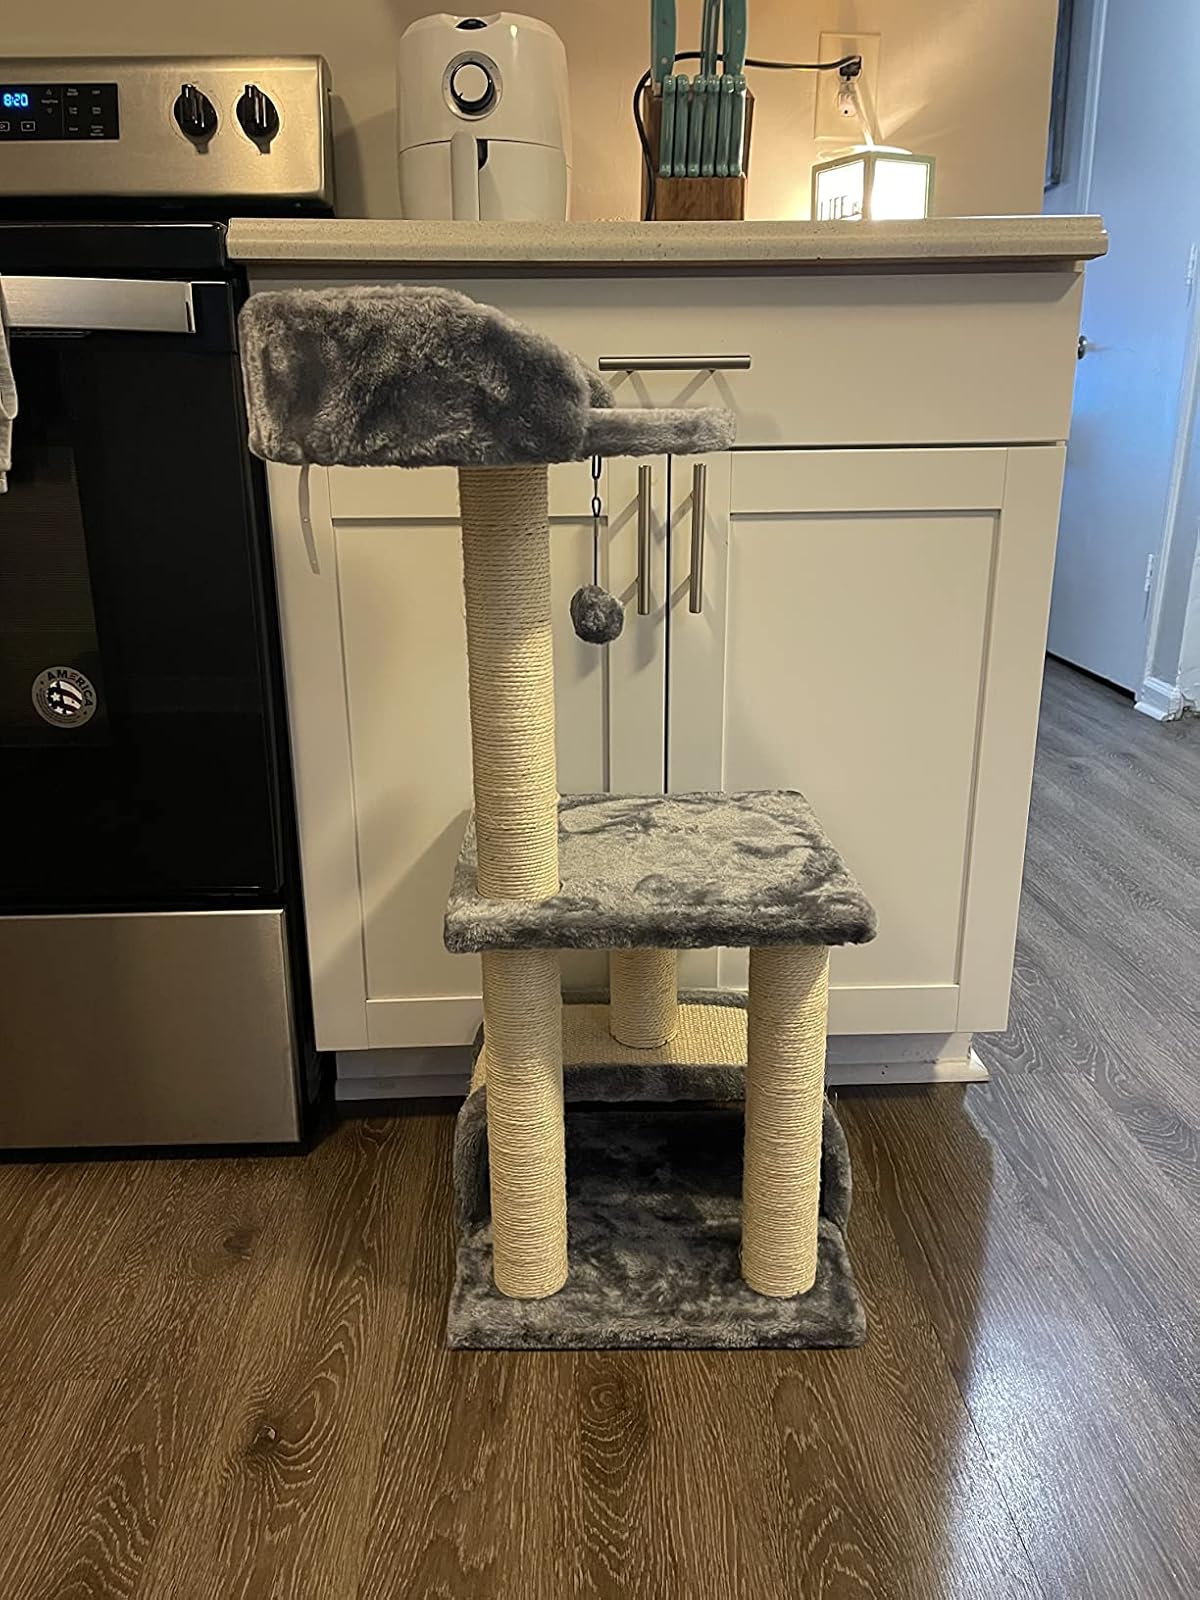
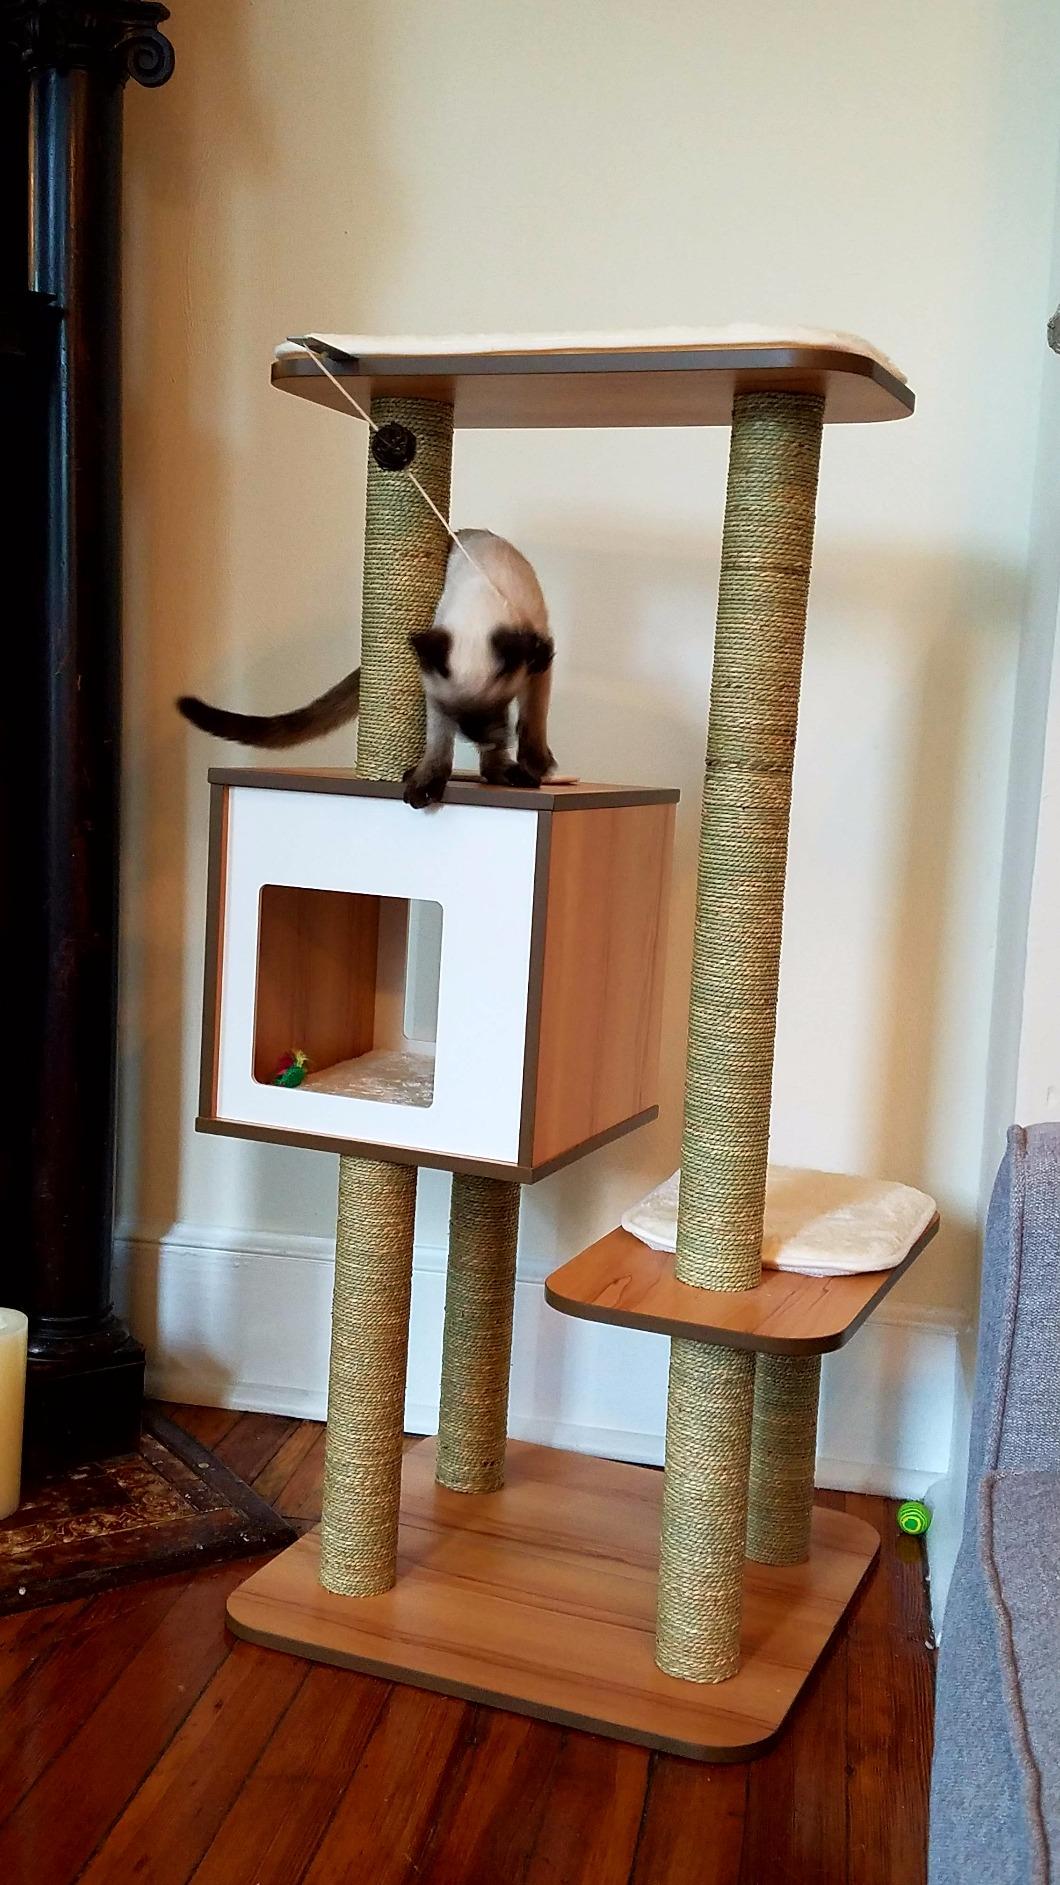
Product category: items_cat tree
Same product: no